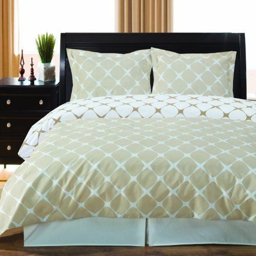
duvet cover from amazon -- want additional info ? click on the image .